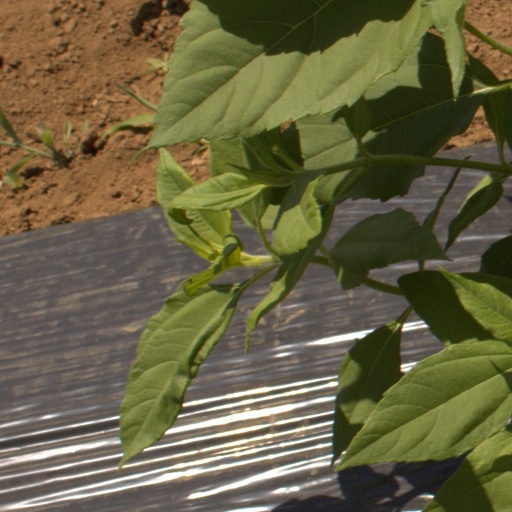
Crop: Jerusalem artichoke